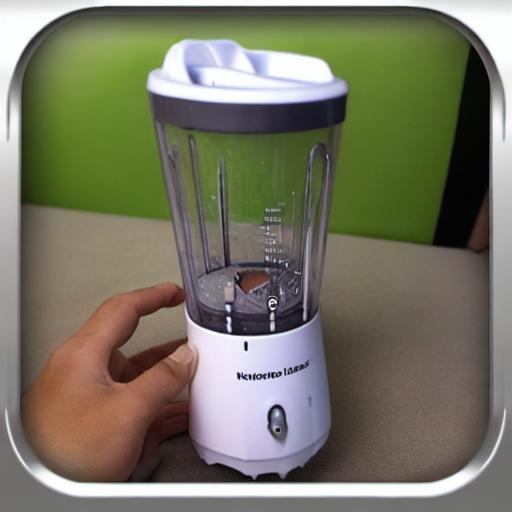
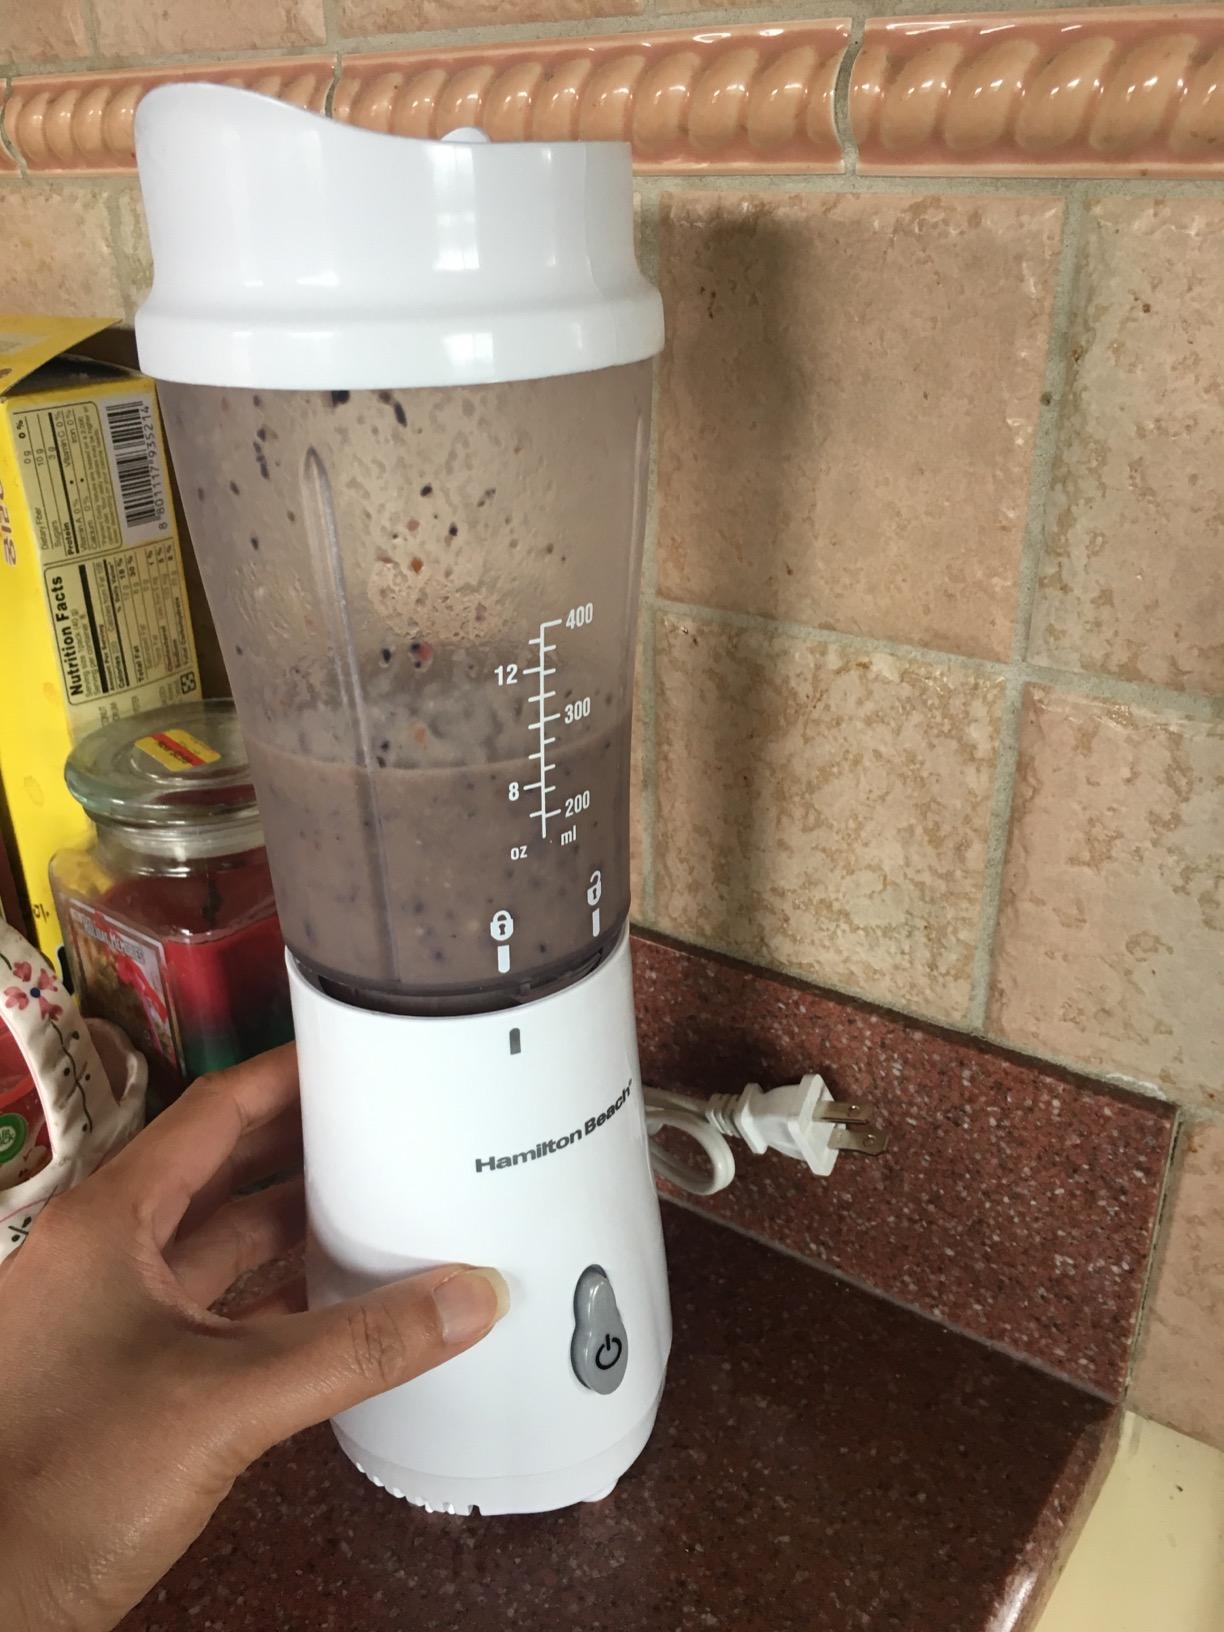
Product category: items_blender
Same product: no